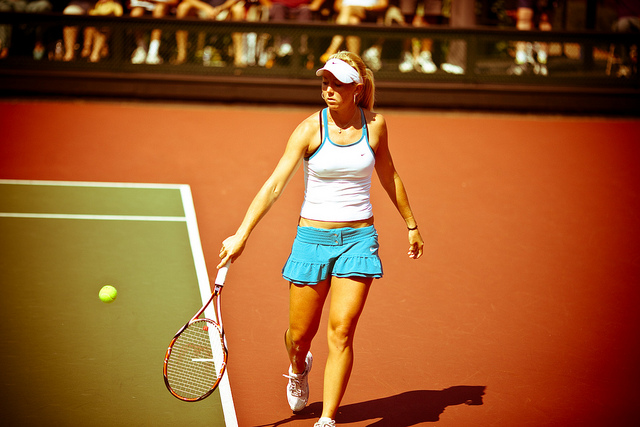
người phụ nữ áo trắng đang chơi tennis trên sân